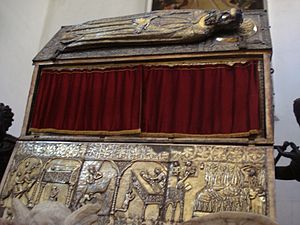
Zadar / Galleri
Zadar er en kroatisk by beliggende i Dalmatien ved Adriaterhavet.